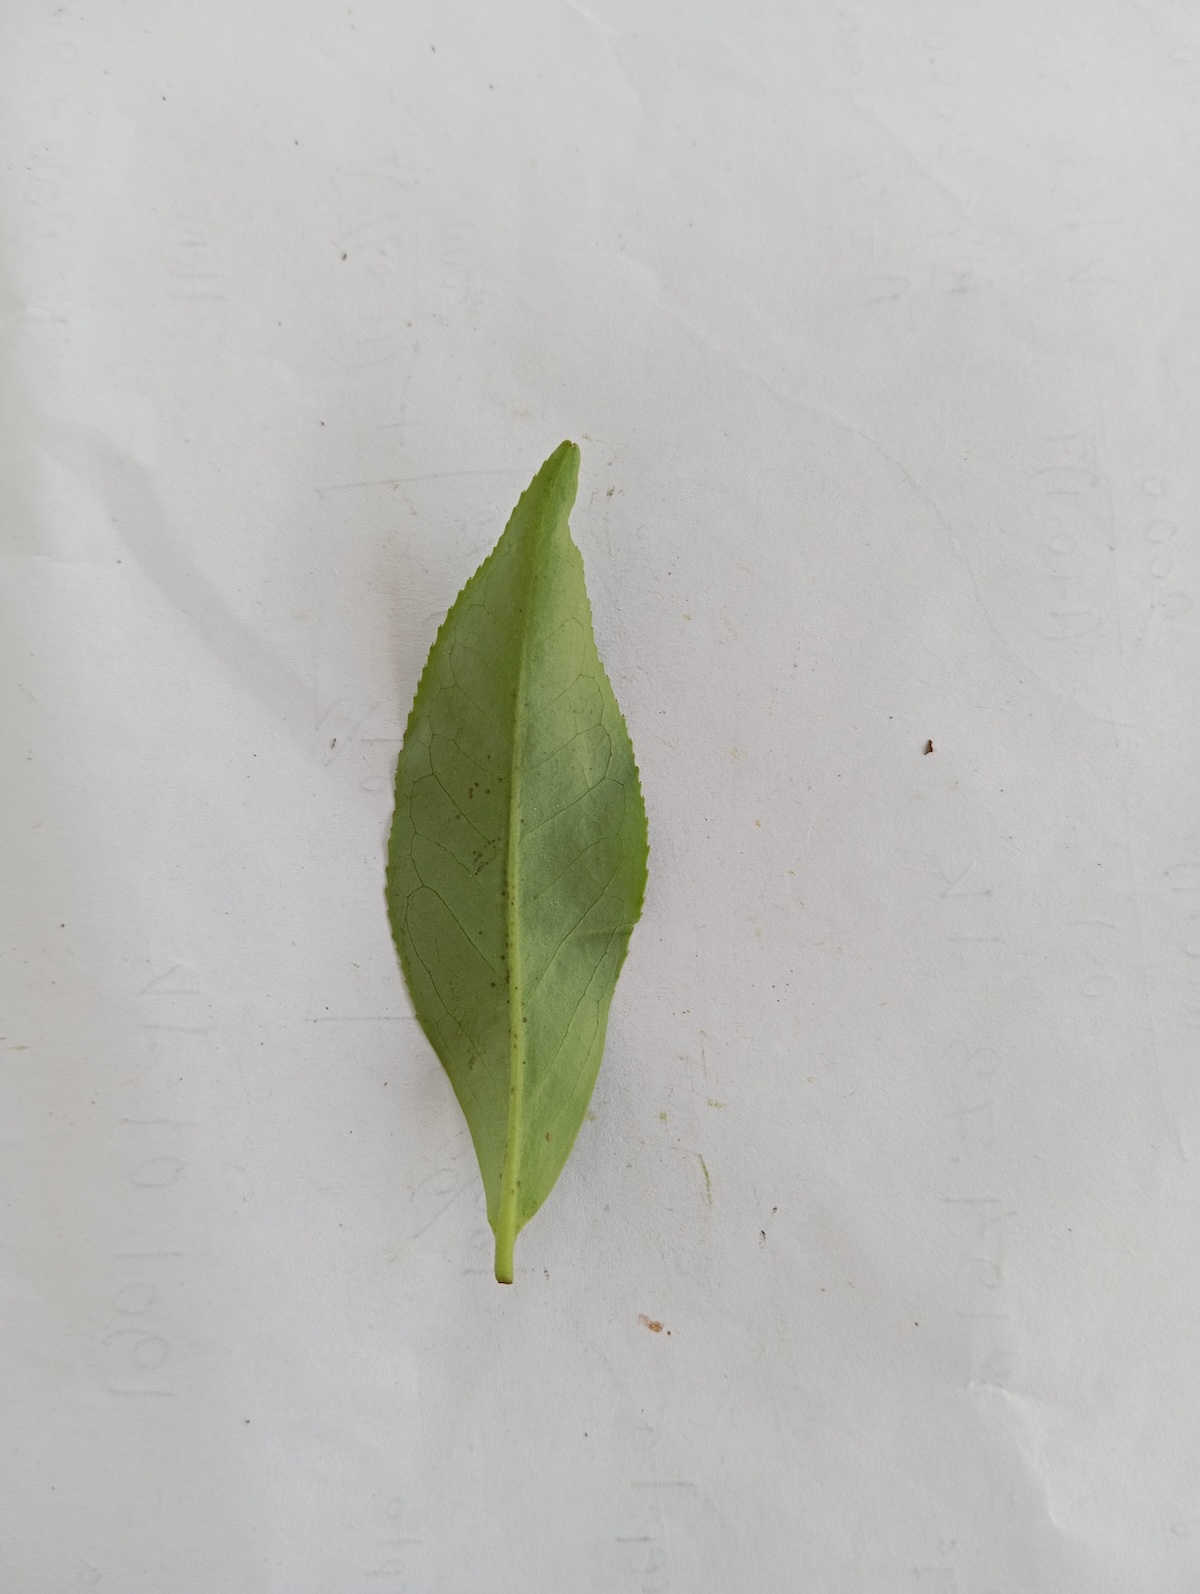
Label: Healthy leaf